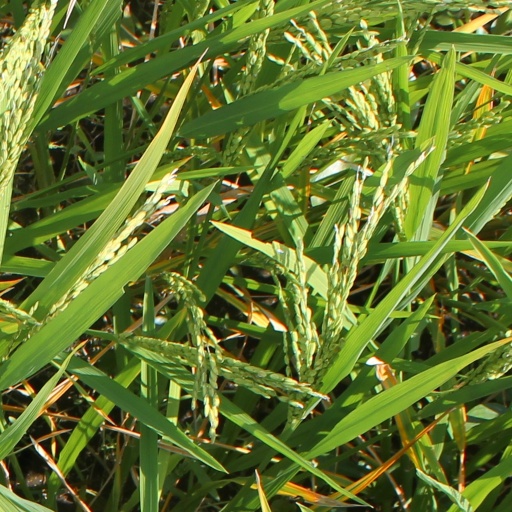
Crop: rice